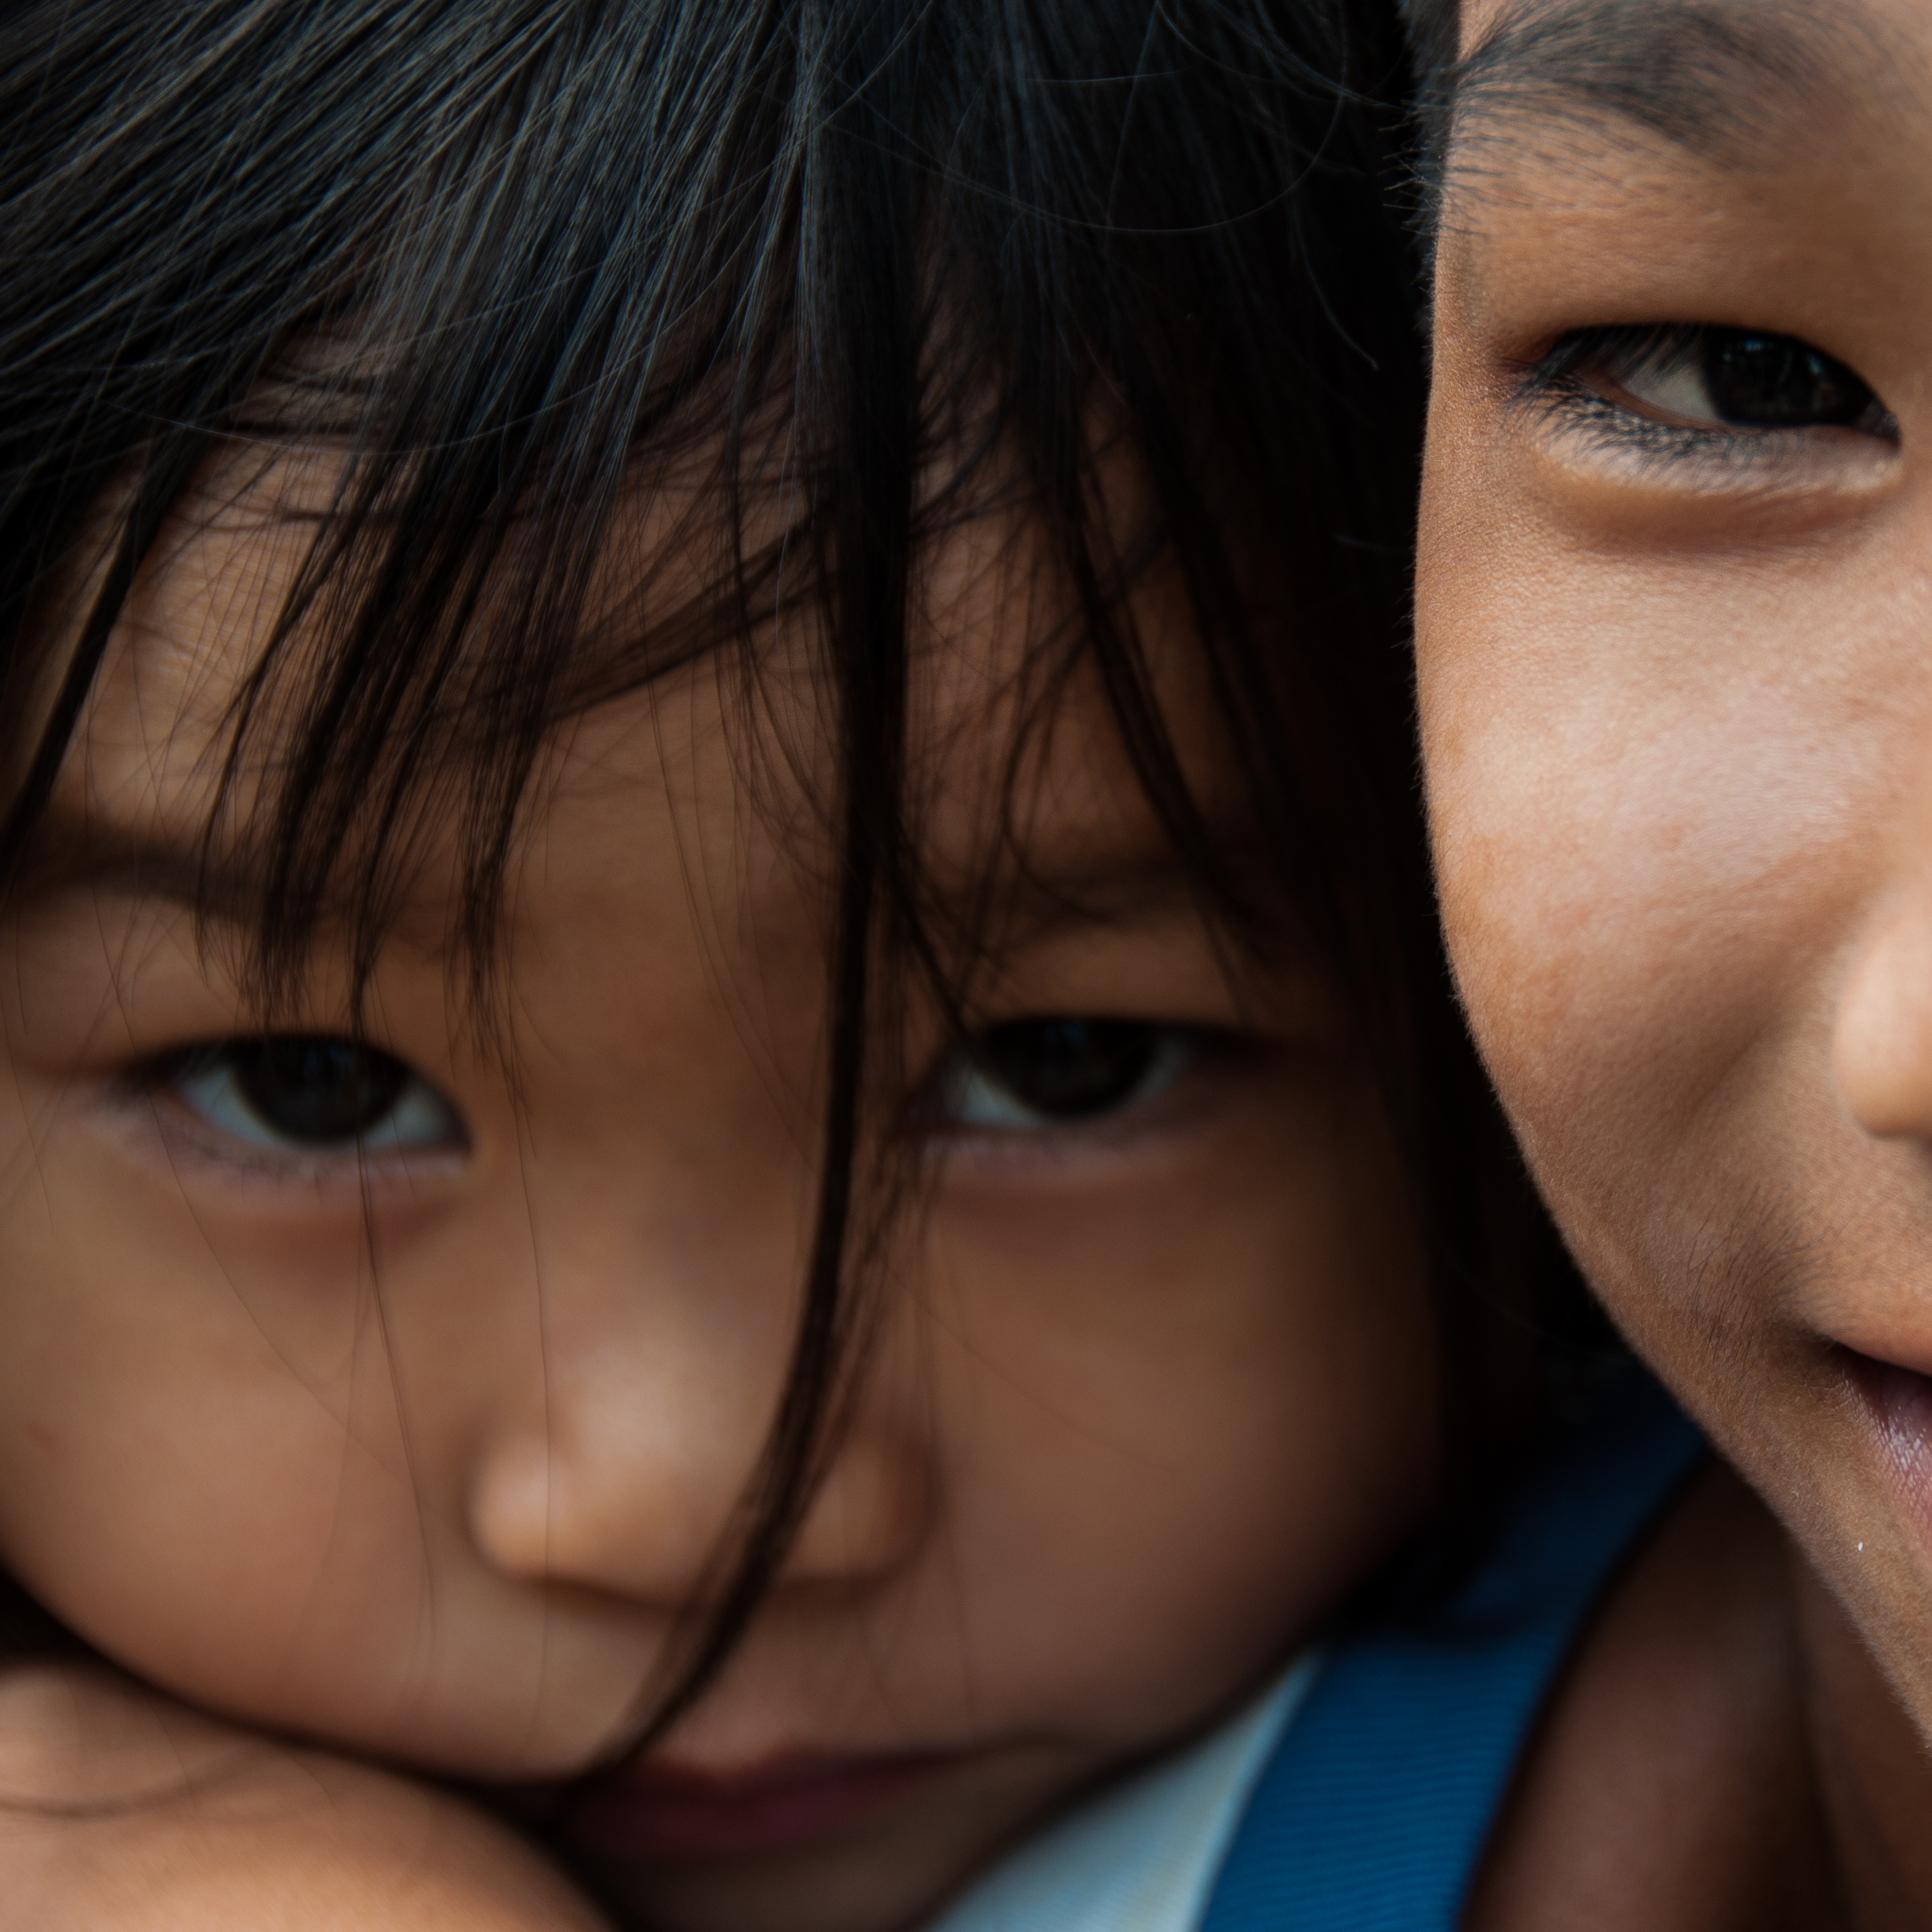
person, girl, woman, portrait, model, asia, child, human, blue, facial expression, lip, smile, mouth, close up, human body, face, nose, children, cheek, happy, eye, head, skin, beauty, organ, emotion, myanmar, burma, satisfied, interaction, brown hair, portrait photography